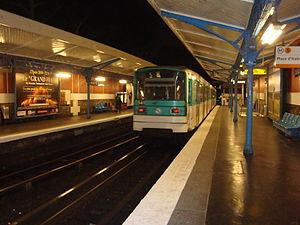
Rame au départ de de la station Quai de la Rapée sur la ligne 5 du métro de Paris de nuit.
La ligne 5 du métro de Paris est une des seize lignes du réseau métropolitain de Paris. Ouverte en 1906, elle traverse l'est de la capitale selon un axe nord-sud et relie la station Place d'Italie, dans Paris intra-muros, à la station Bobigny - Pablo Picasso, à Bobigny, préfecture du département de la Seine-Saint-Denis, au nord-est de Paris.